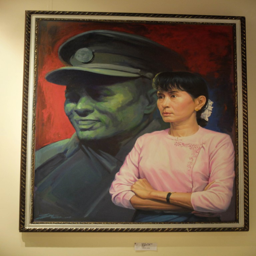
politician and her father captured in a painting by a local artist .